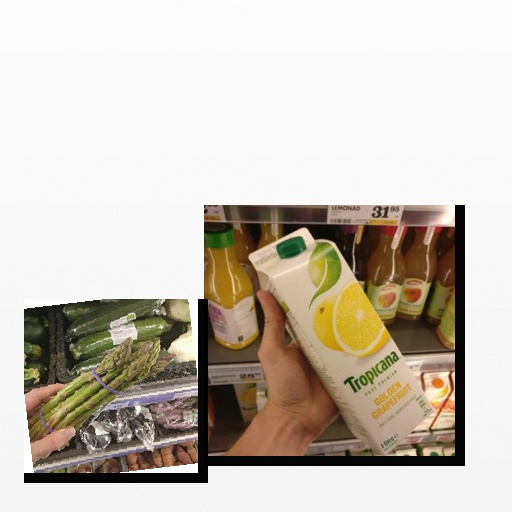
Food items: asparagus, golden_grapefruit_juice